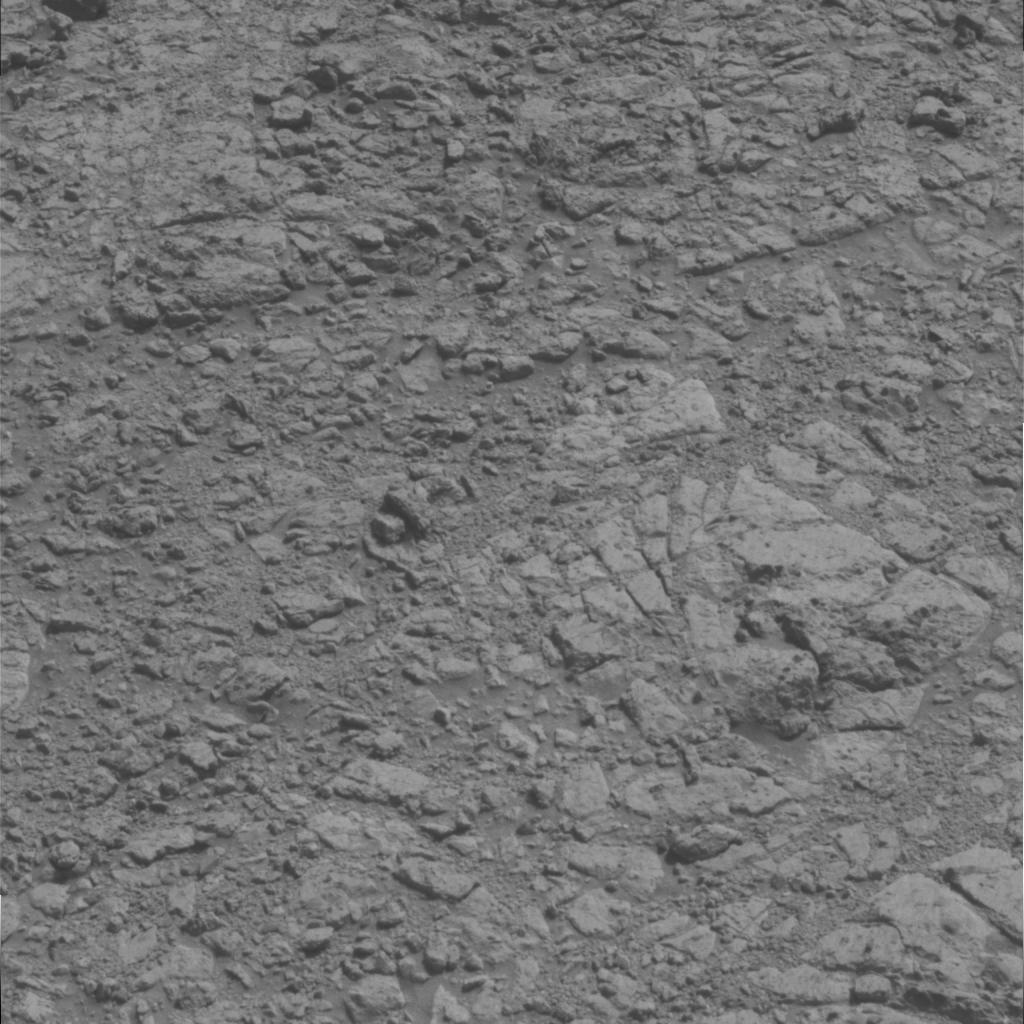
Surface features visible: Rock Outcrops, Clasts, Rock (Linear Features), Soil, Nearby Surface